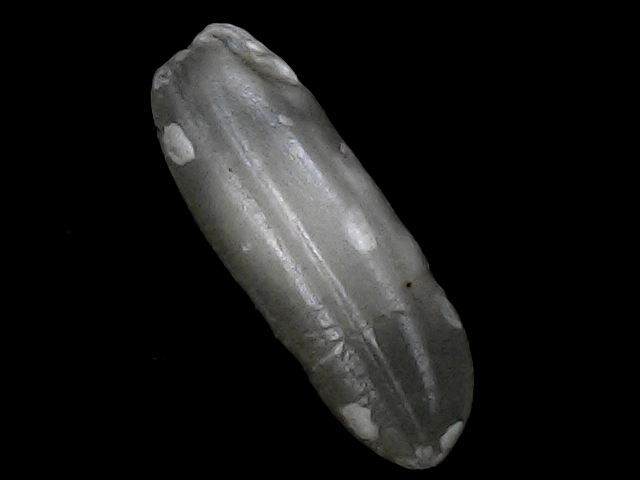
Rice variety: BRRI74